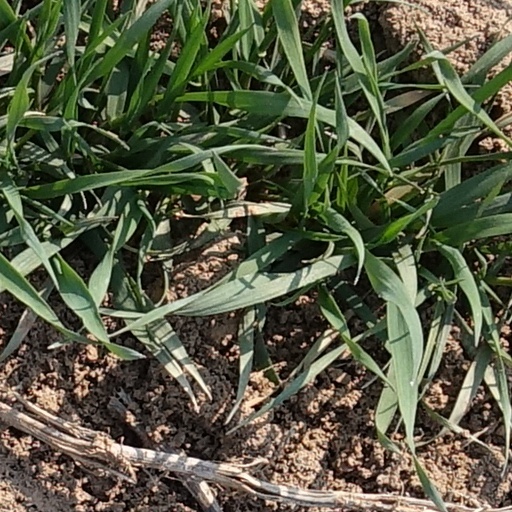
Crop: wheat